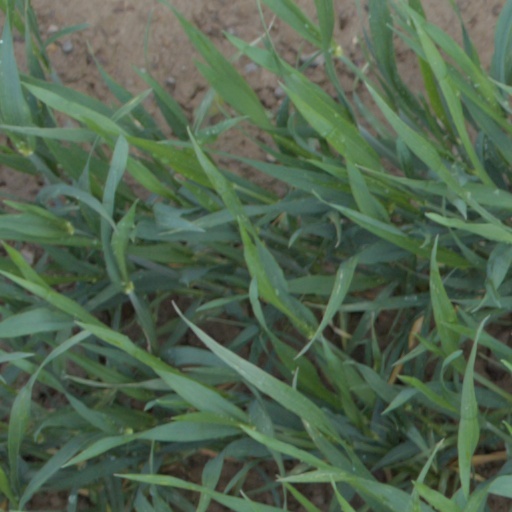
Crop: wheat